Marine viruses

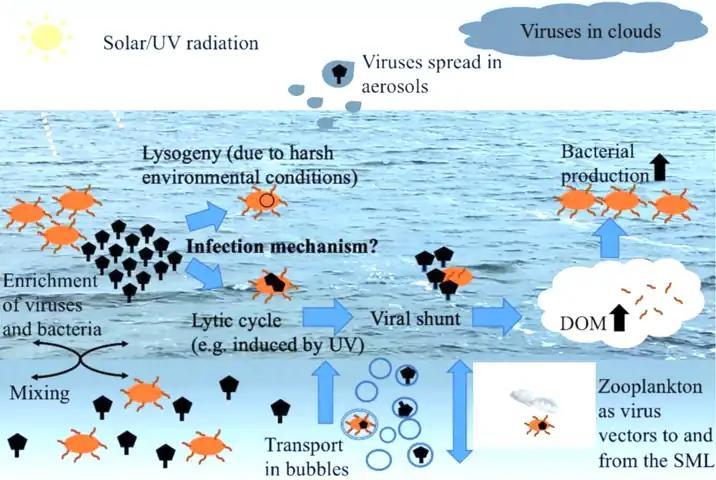
Viral–bacterial dynamics in the surface microlayer (SML) of the ocean and beyond. DOM = dissolved organic matter, UV = ultraviolet.

Microorganisms make up about 70% of the marine biomass. It is estimated viruses kill 20% of the microorganism biomass each day and that there are 15 times as many viruses in the oceans as there are bacteria and archaea. Viruses are the main agents responsible for the rapid destruction of harmful algal blooms, which often kill other marine life. Scientists are exploring the potential of marine cyanophages to be used to prevent or reverse eutrophication. The number of viruses in the oceans decreases further offshore and deeper into the water, where there are fewer host organisms.